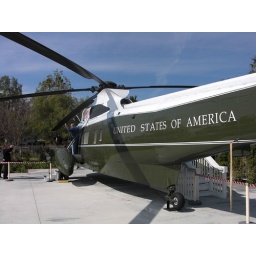
The very helecopter Nixon flew in when he left the white house after his resignation. Very cool